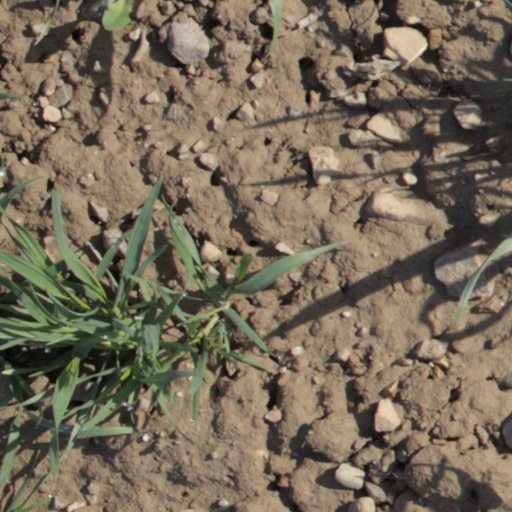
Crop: wheat